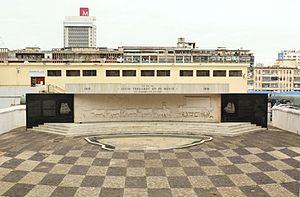
Louis Johannes Tregardt, plus communément connu sous le nom de Louis Trichardt était un fermier de l'est de la colonie du Cap, un explorateur Boer et un chef voortrekker en Afrique du Sud. Entre 1742 et 1881, le patronyme originel de Tregard évolua en Trigardt puis Tregardt et enfin Trichardt.